Shortparis

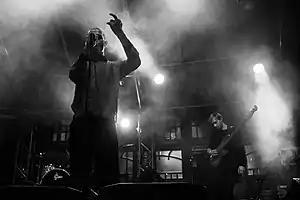
Shortparis at Haldern Pop 2018

Shortparis is a Russian experimental group formed in Saint Petersburg in 2012.